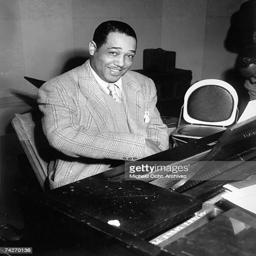
swing artist at the piano in circa